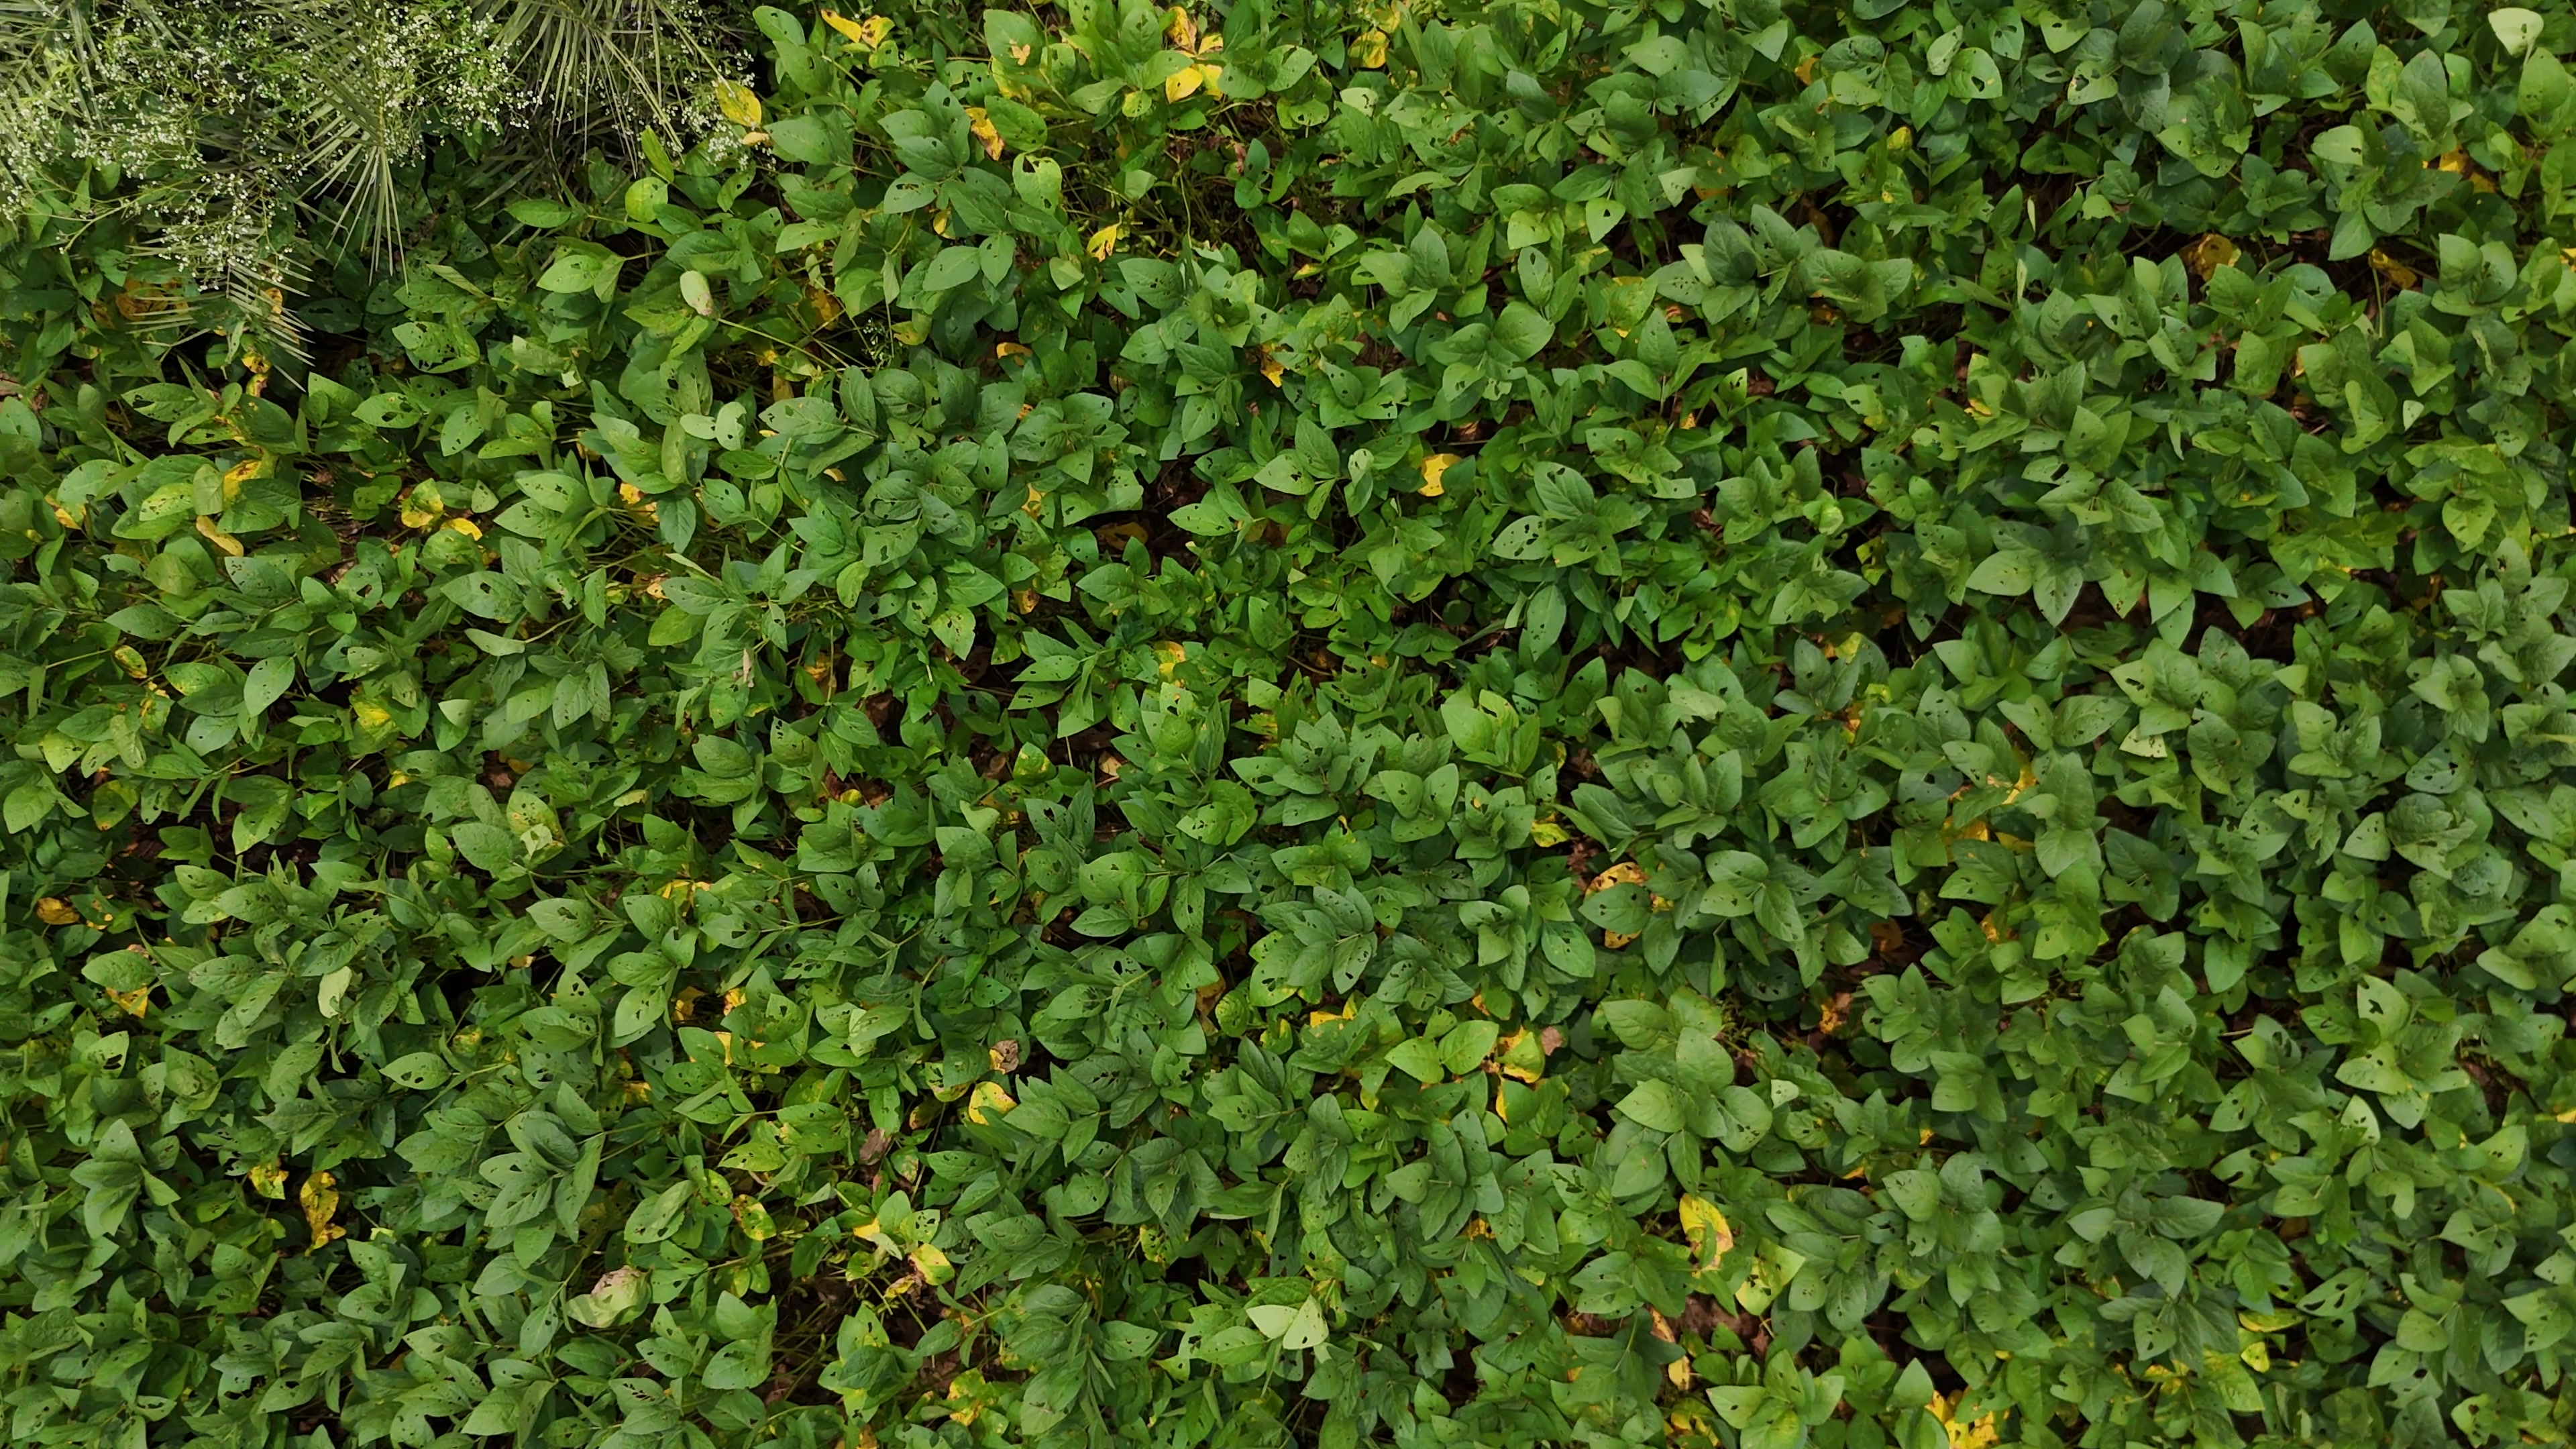
Label: Rust